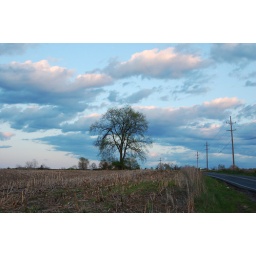
This tree stands alone in an open field